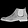
Label: Ankle boot